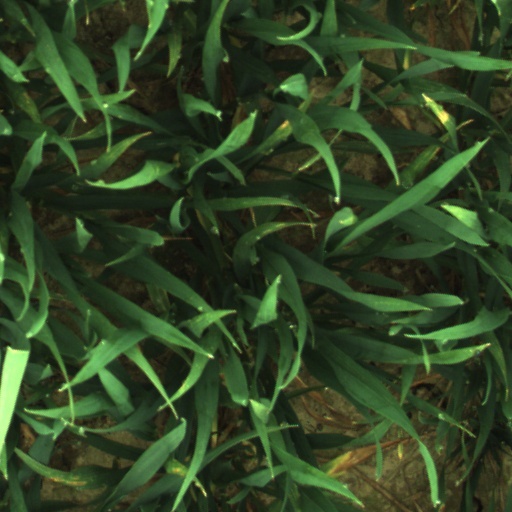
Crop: wheat